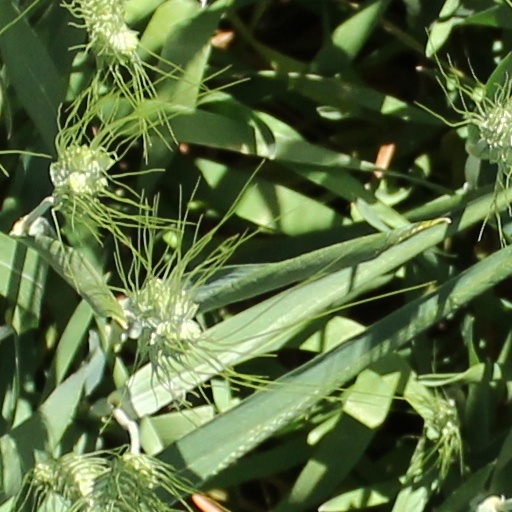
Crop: wheat